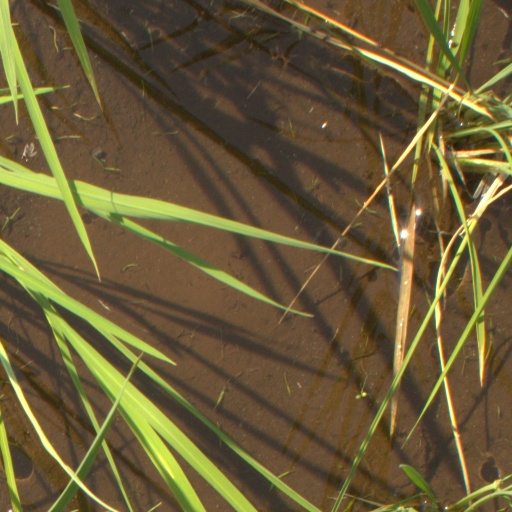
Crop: rice